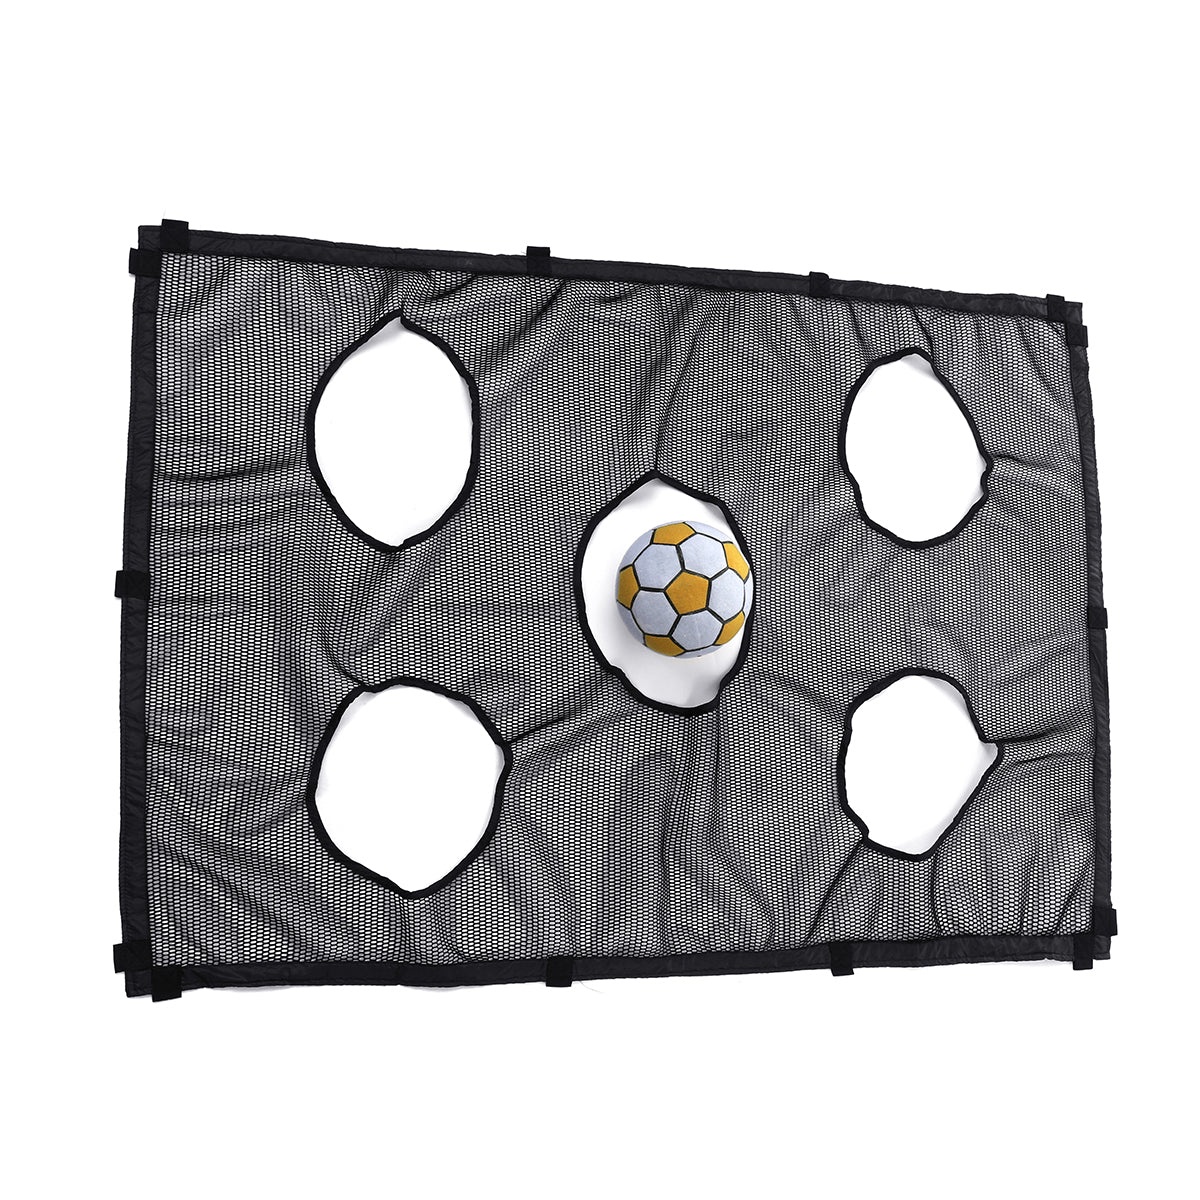
180x120cm voetbaltrainingsnet target schieten praktijkslet sportnet
Specificatie: Materiaal Polyester Grootte 180 x 120 cm / 70.87 x 47.24 inch Elke gatdiameter 40cm / 15.75inch Kleur Zwart Gewicht Approx.530g Kenmerken: 5 gaten om het fotograferen te verbeteren. Met touwen, gemakkelijk aan het voetbal-doelframe te bevestigen. Perfect voor opnamen op korte en lange afstand evenals op stukken. Pakket inbegrepen: 1 x voetbaltrainingsnet (met touwen en gesp)
Brand: 123Materialen.com
Category: Sporting Goods > Athletics > Soccer > Soccer Goal Accessories > Soccer Goal Targets